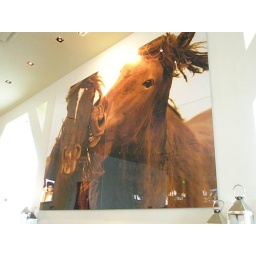
Wild horses in the lounge